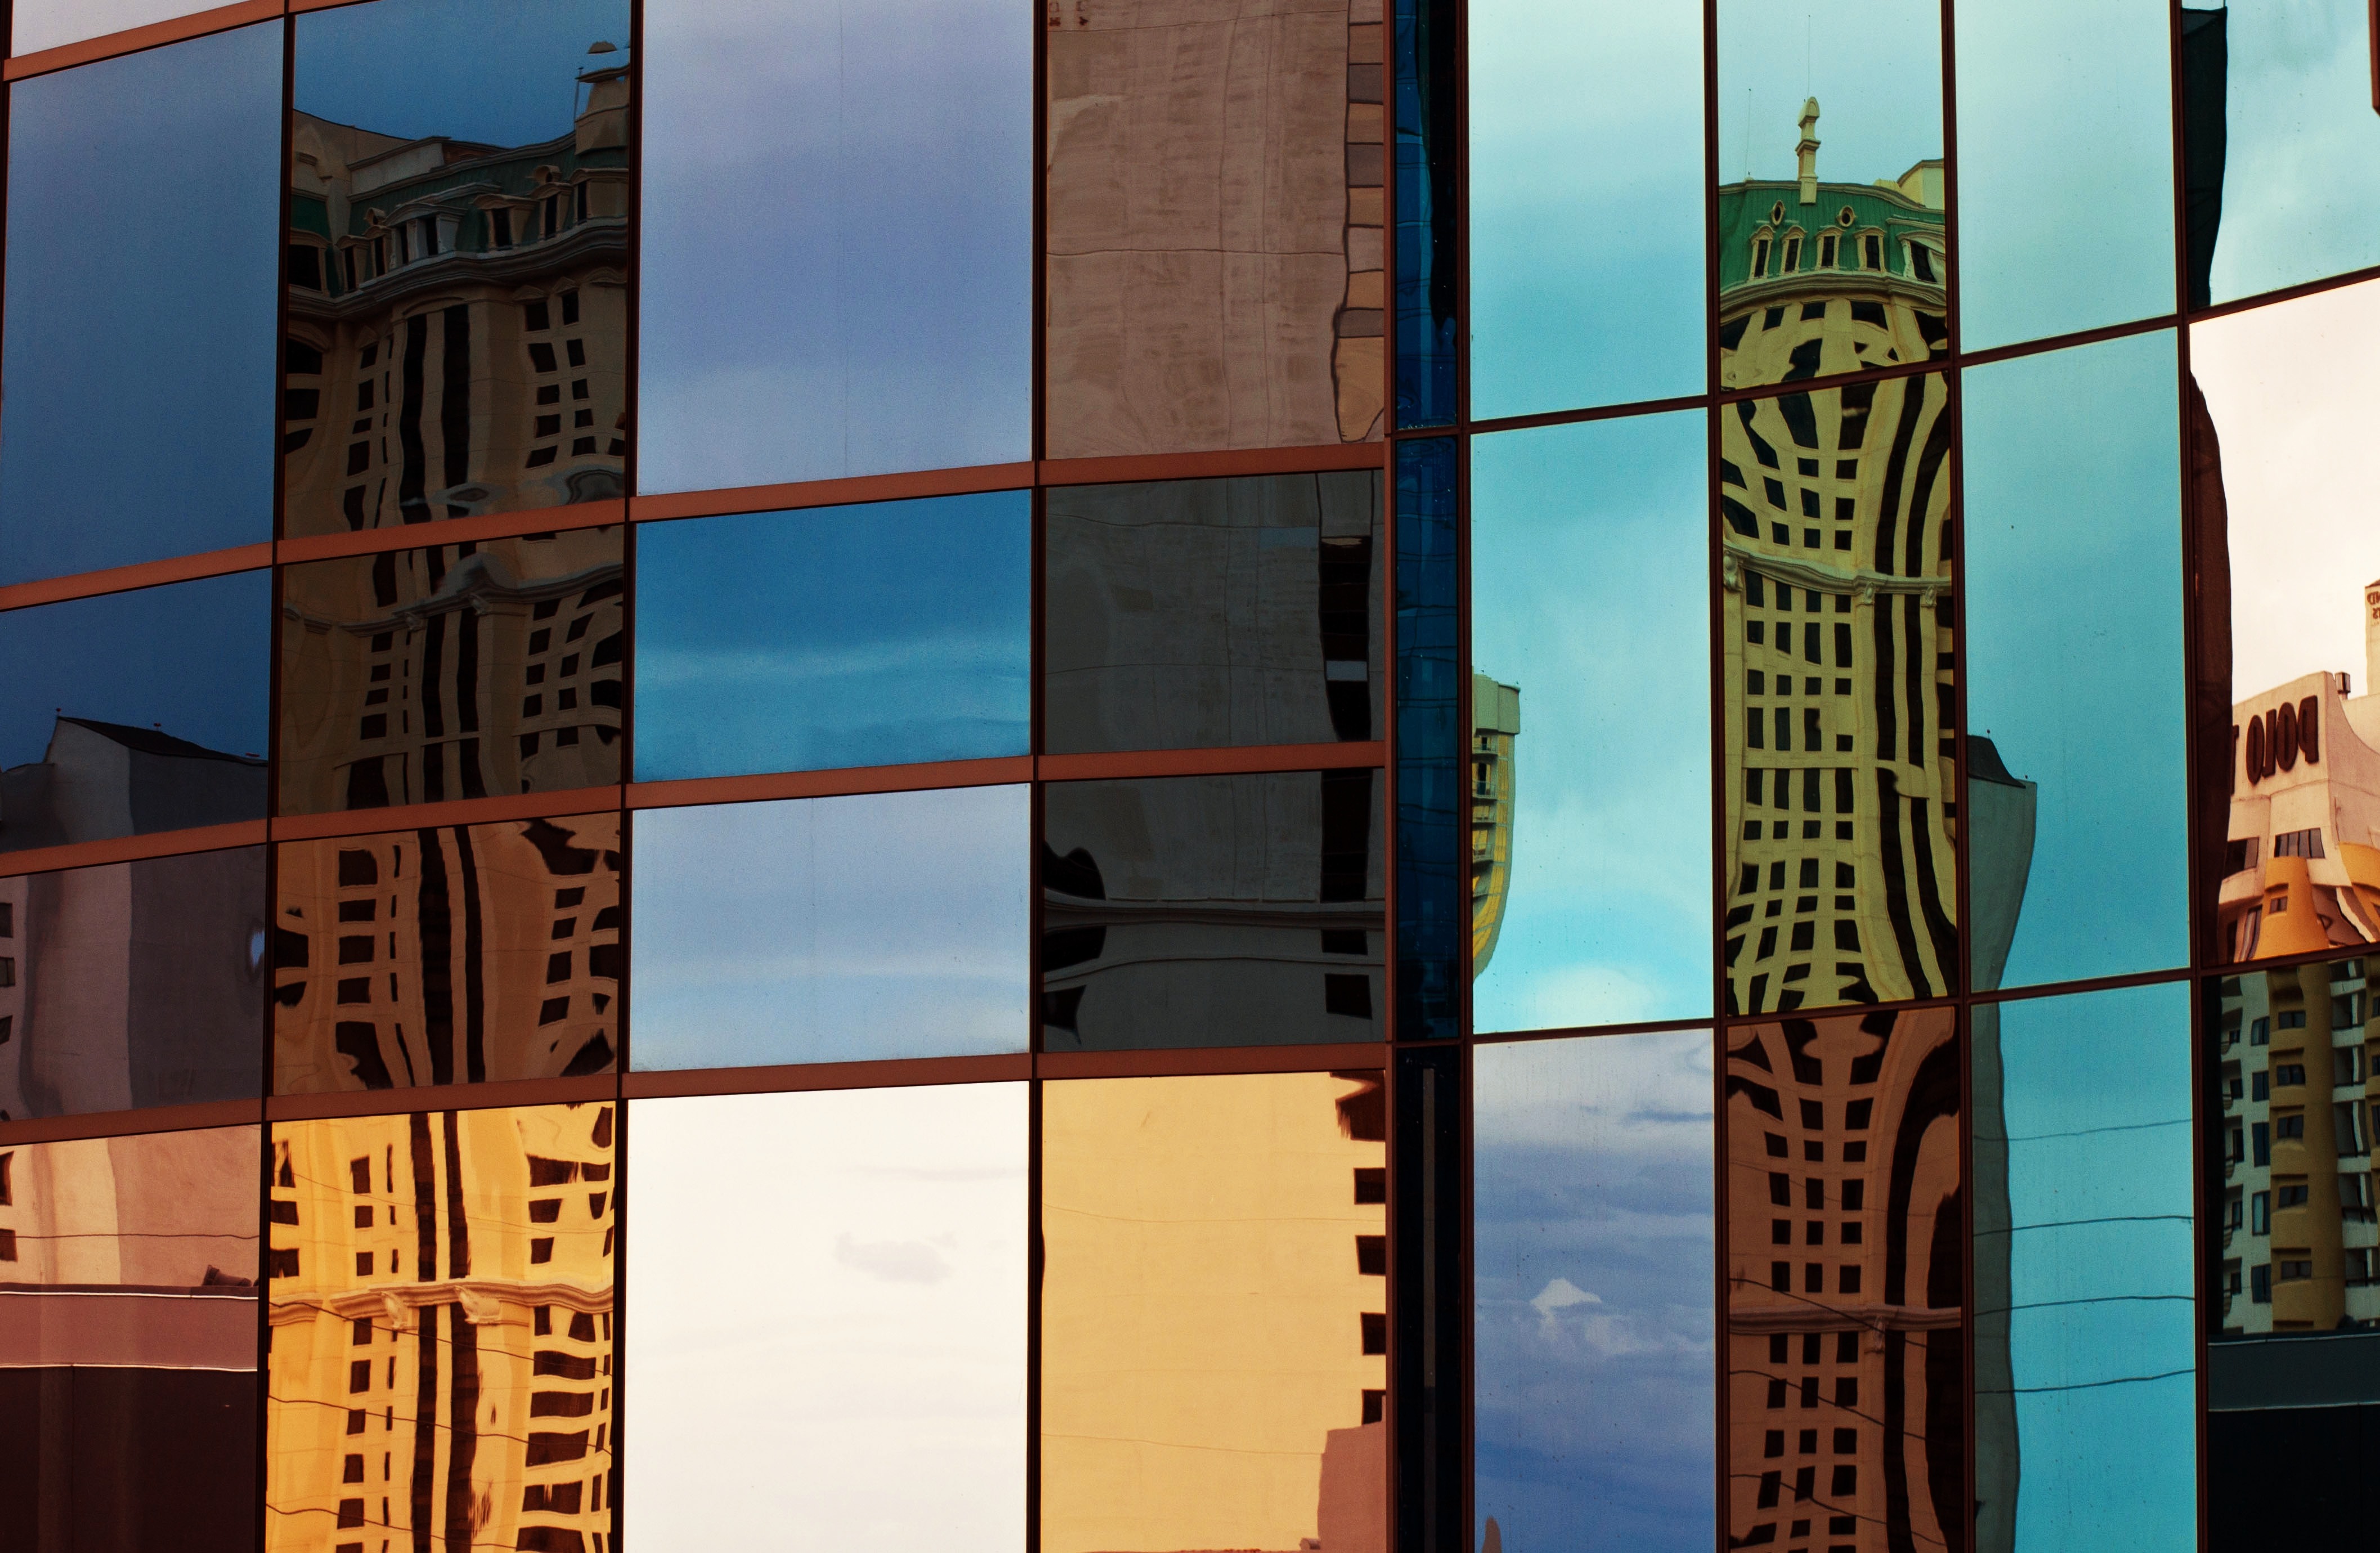
architecture, window, glass, building, city, wall, color, facade, blue, colorful, art, design, reflections, beautiful, vibrant, shape, modern art, urban area